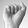
ASL letter: A